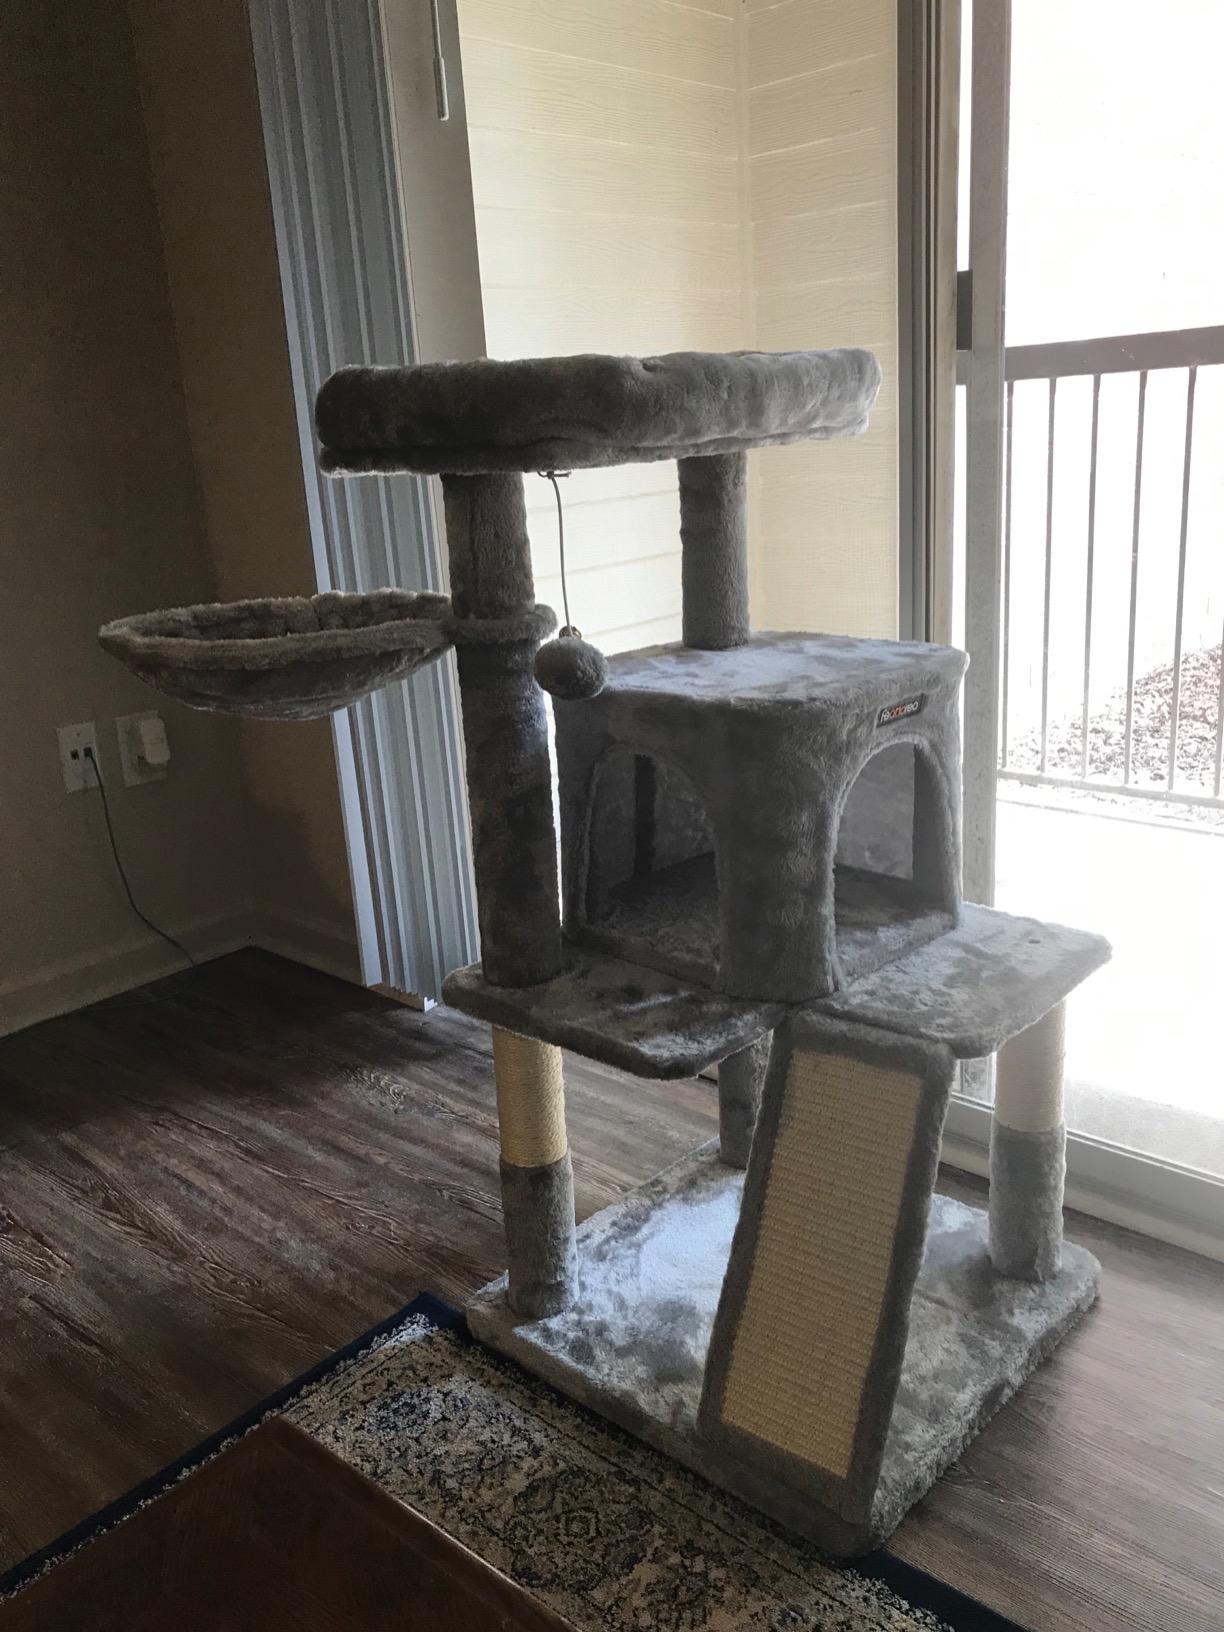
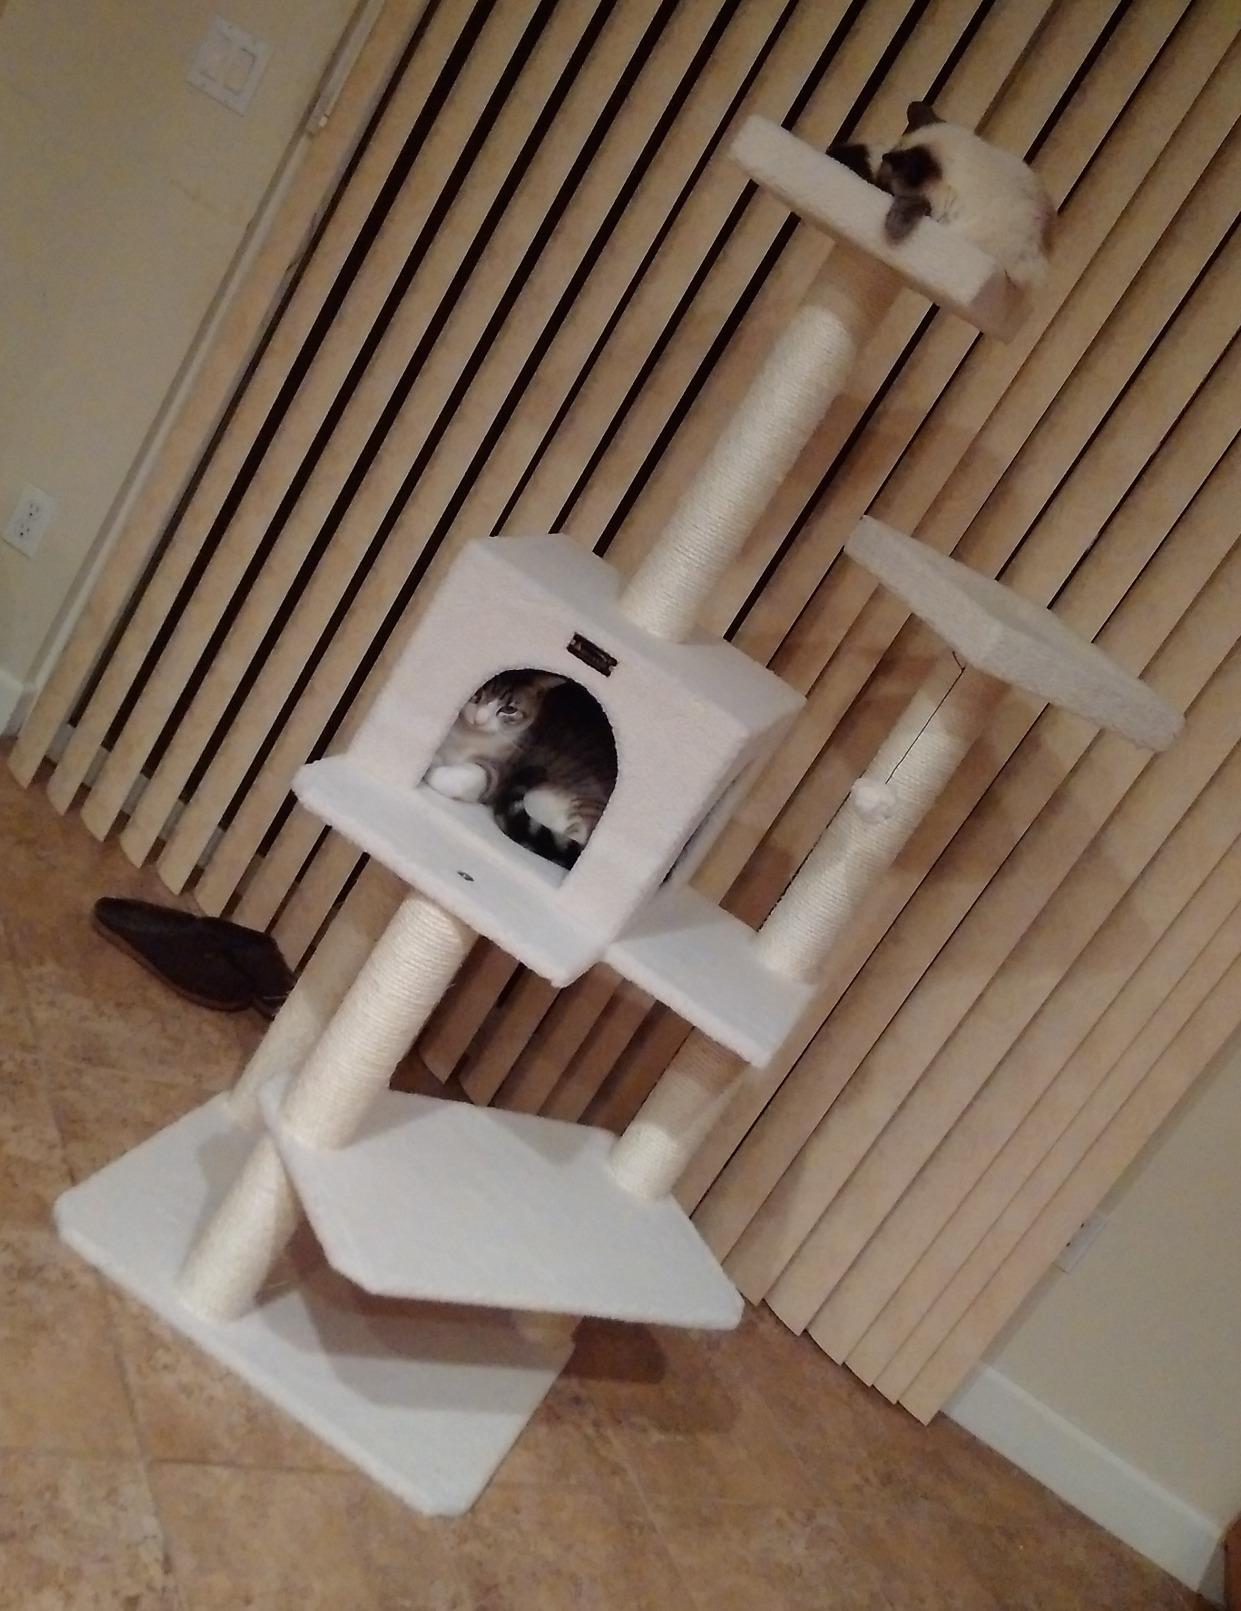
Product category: items_cat tree
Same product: no